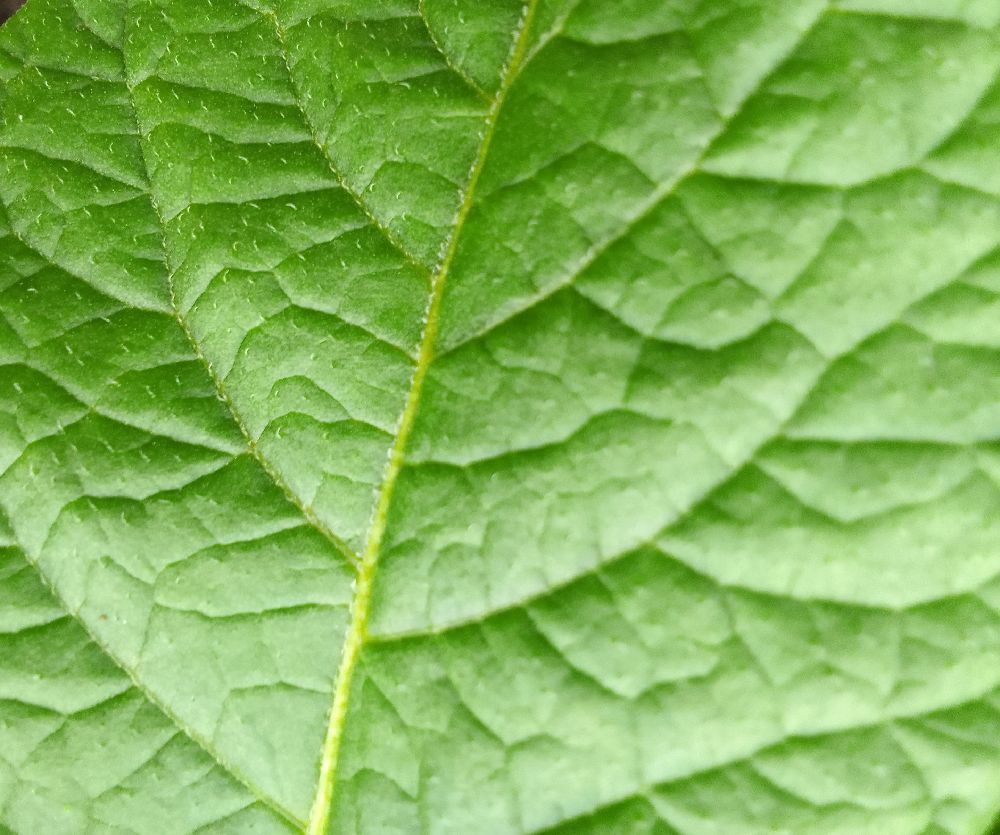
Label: Healthy